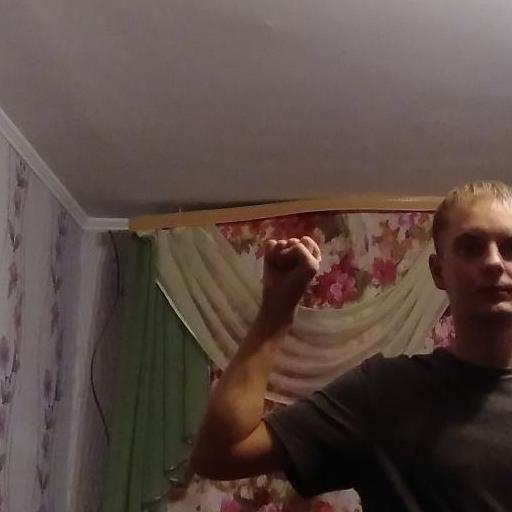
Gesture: fist